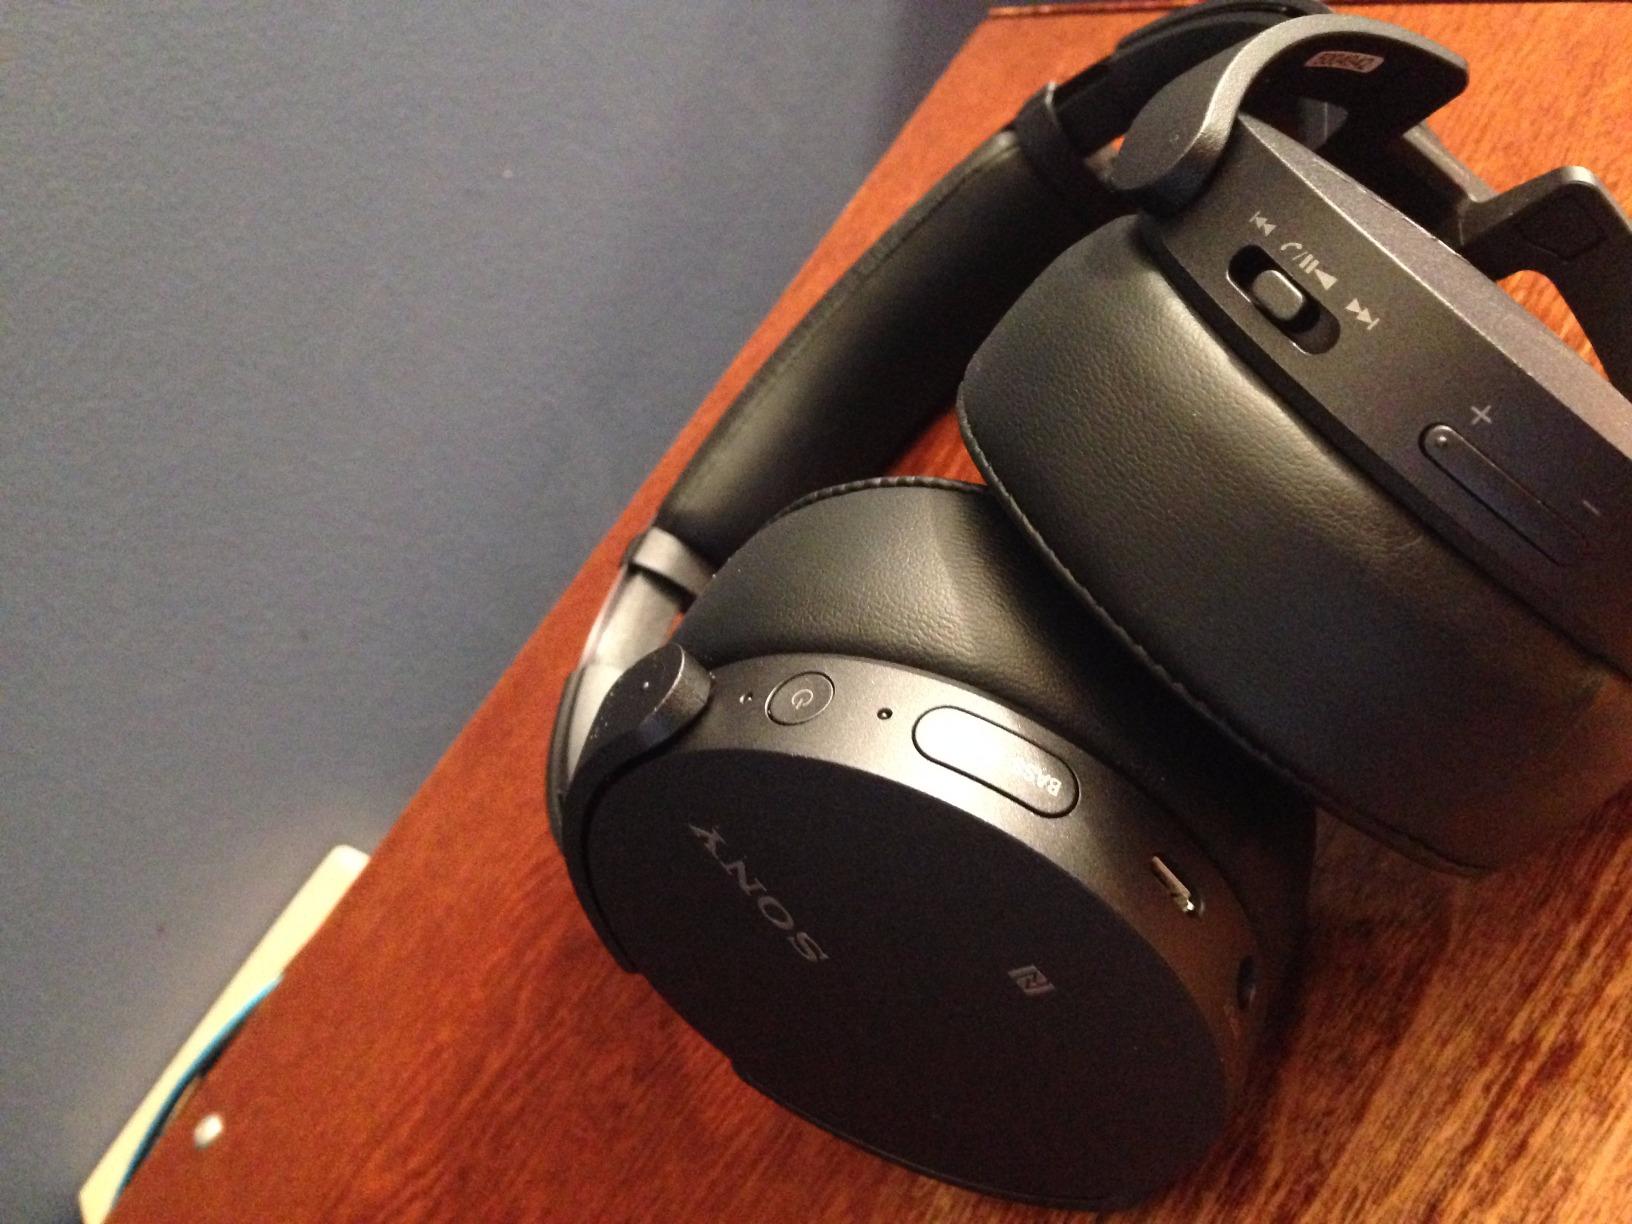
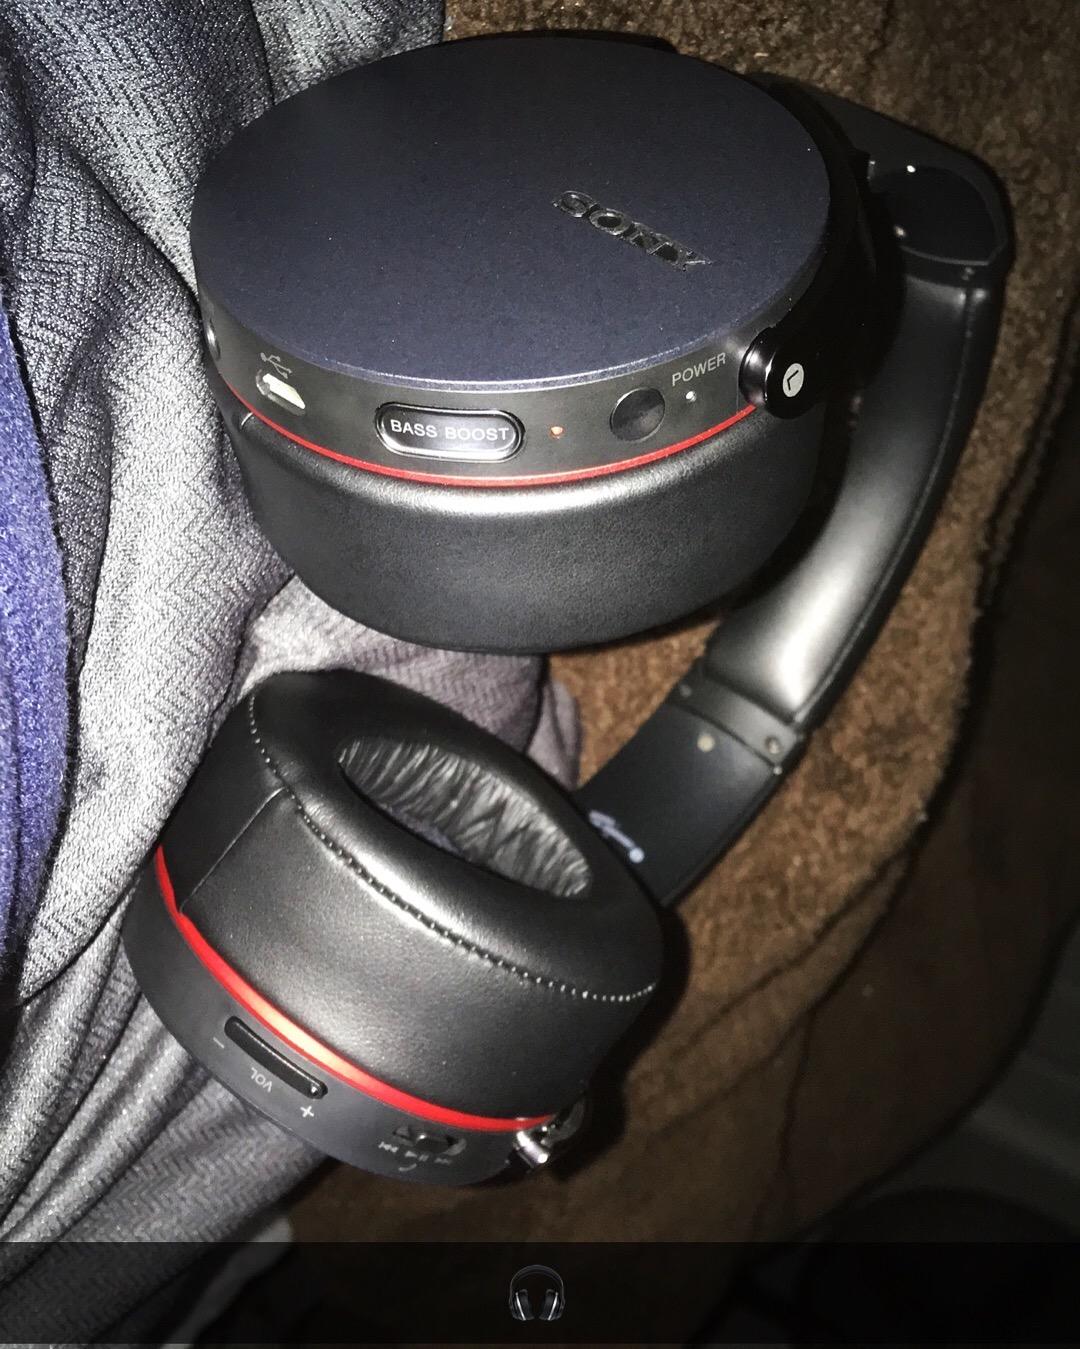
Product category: headphones
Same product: no